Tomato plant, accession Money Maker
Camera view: tilt-top (135 deg); turntable rotation: 0 degrees
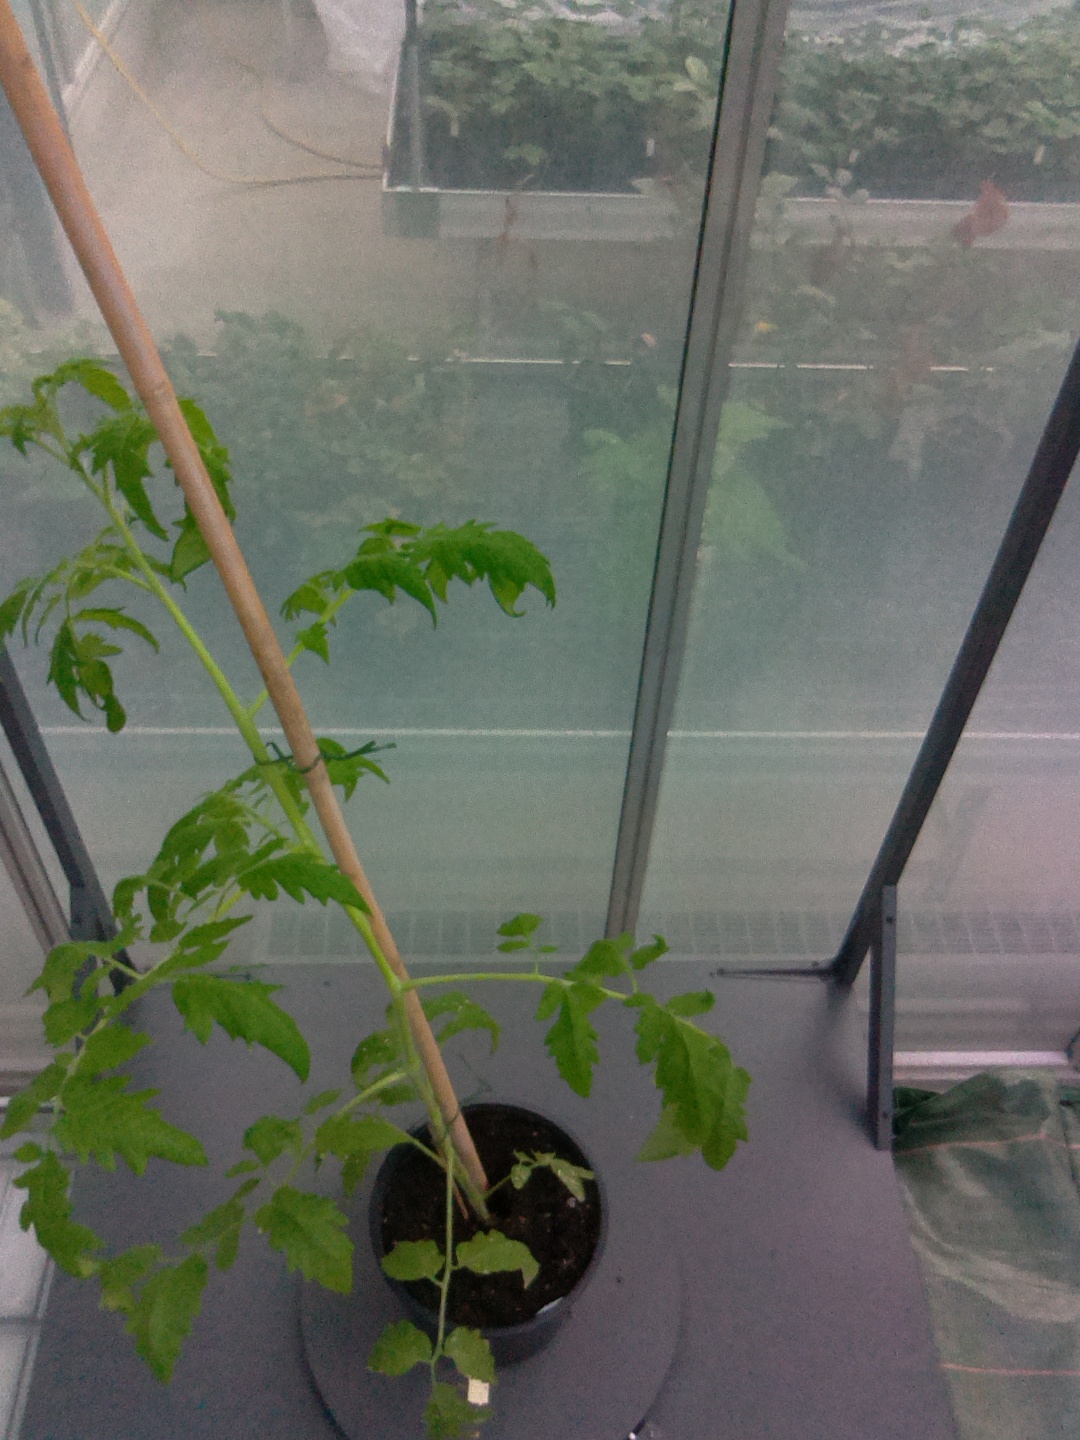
BBCH growth stage 52: 2 inflorescences visible